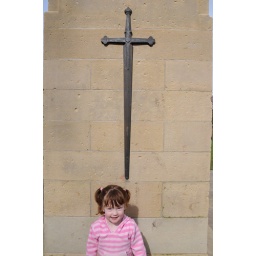
girl under cross